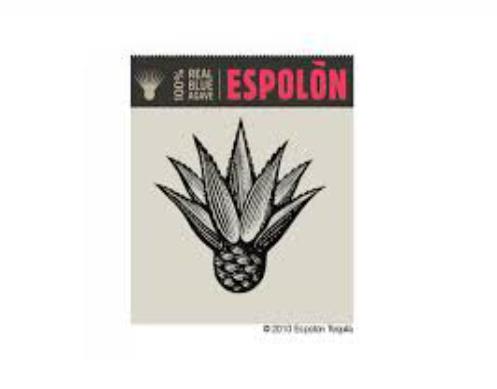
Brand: Espolon
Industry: Food